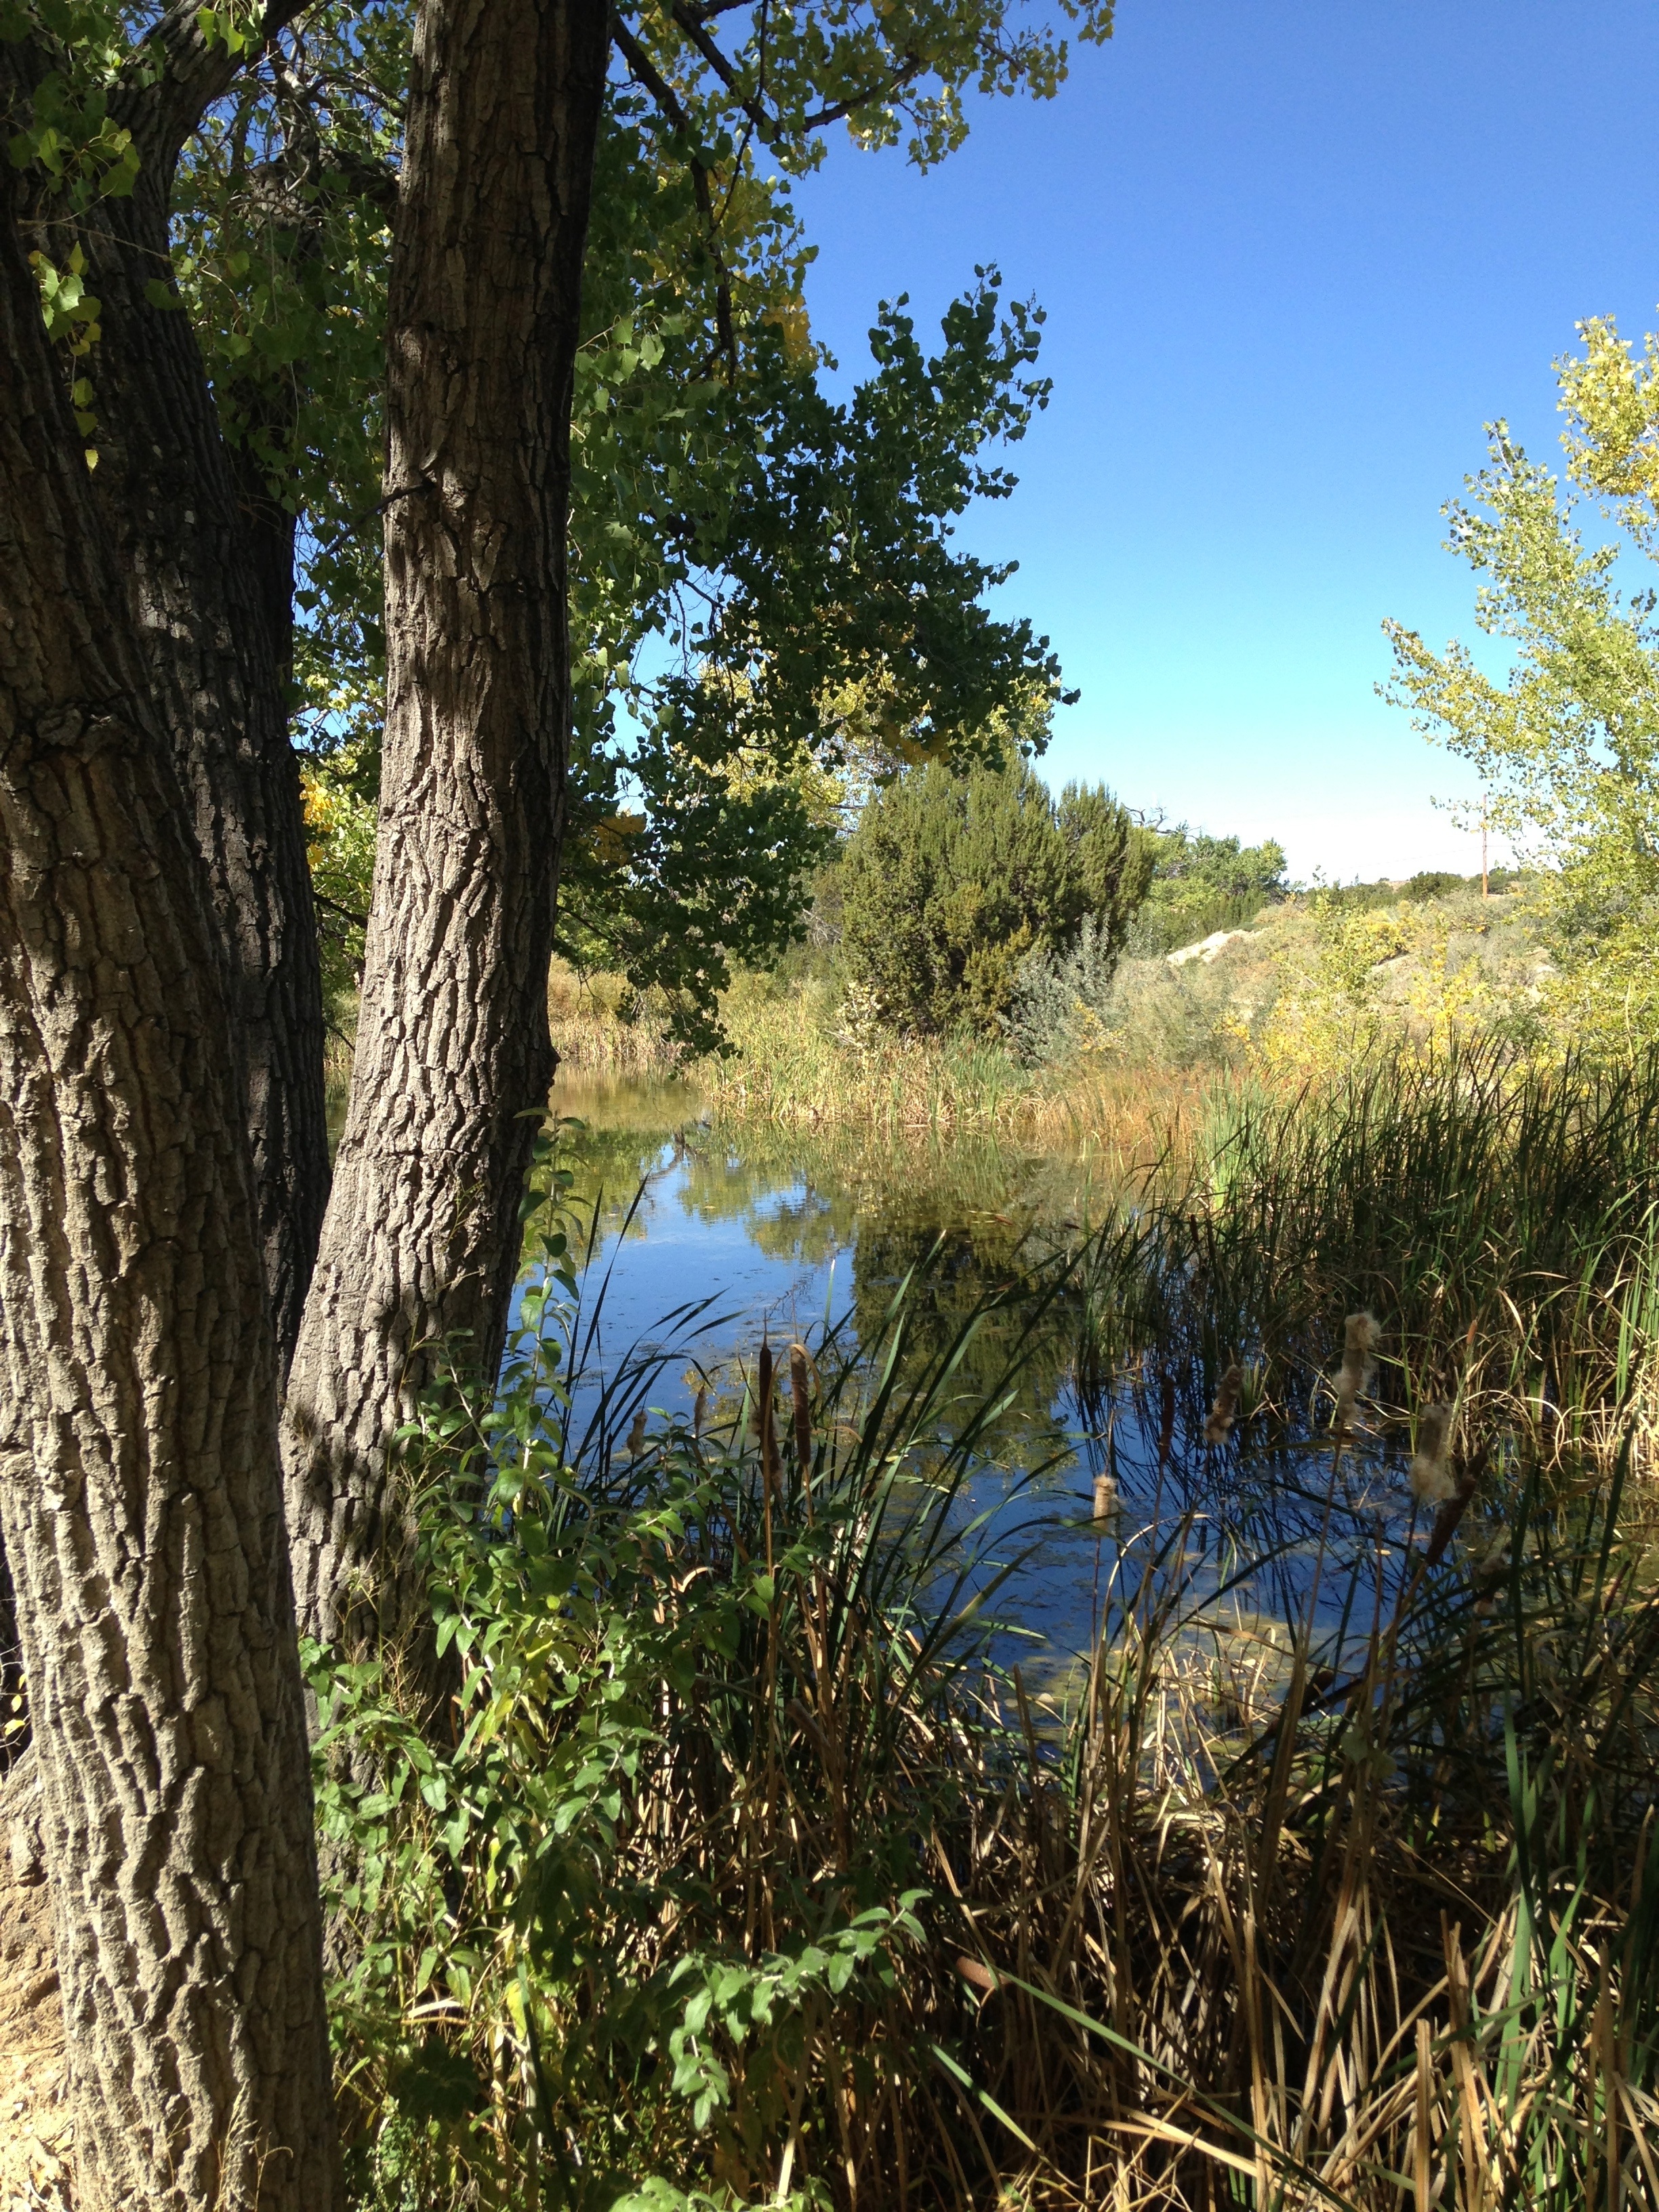
landscape, tree, water, grass, outdoor, wilderness, trail, meadow, sunlight, leaf, flower, lake, river, summer, pond, idyllic, reflection, tranquil, scenic, autumn, lagoon, calm, vegetation, wetland, woodland, habitat, ecosystem, southwest, nature reserve, natural environment, woody plant